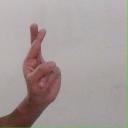
अक्षर: र